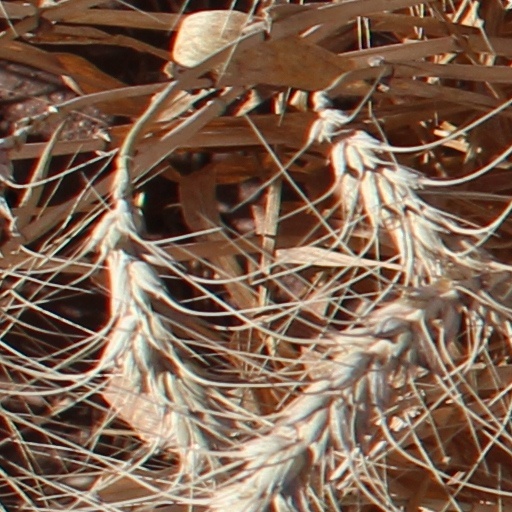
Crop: wheat